Thomas Venner

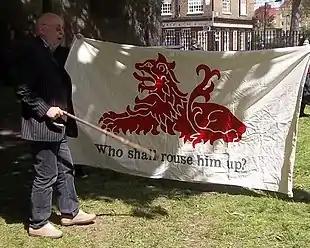
Ian Bone speaking at the installation of the Thomas Rainsborough memorial plaque (12 May 2013), championing Thomas Venner and the Fifth Monarchy Men. The banner is a replica of that used by the insurgents at the time.

Thomas Venner (died 19 January 1661) was a cooper and rebel who became the last leader of the Fifth Monarchy Men, who tried unsuccessfully to overthrow Oliver Cromwell in 1657, and subsequently led a coup in London against the newly restored government of Charles II. This event, known as "Venner's Rising", lasted four days beginning on January 6, 1661, before the royal authorities captured the rebels. The rebel leadership suffered execution on 19 January 1661.